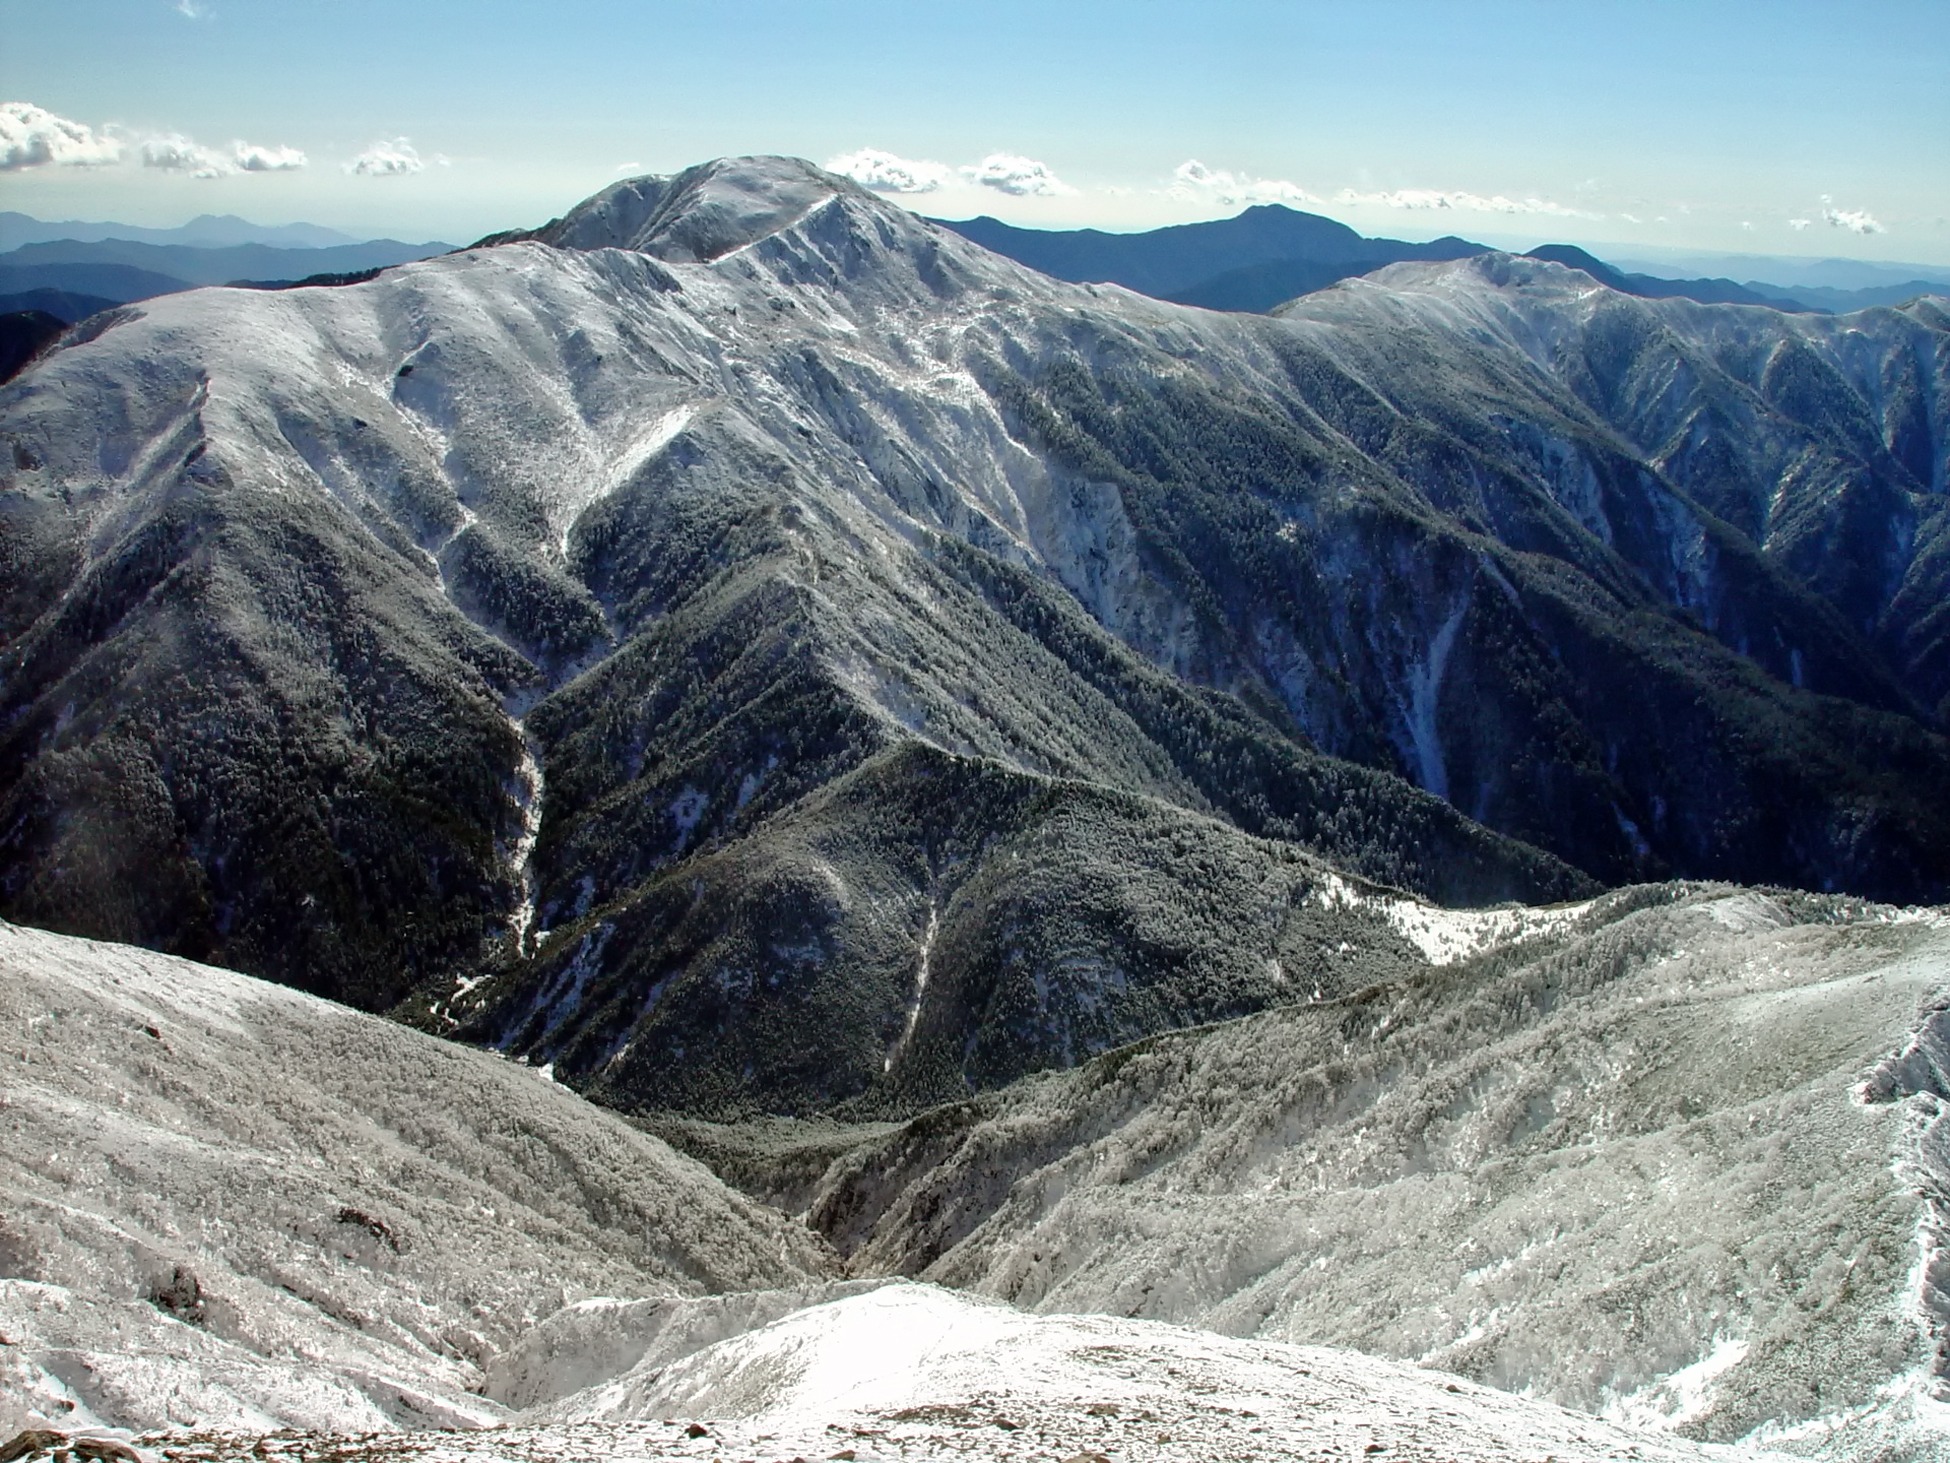
landscape, nature, wilderness, walking, mountain, snow, winter, sky, adventure, valley, mountain range, scenic, glacier, gorge, japan, ridge, summit, outside, clouds, geology, mountains, alps, backpacking, ravine, plateau, fell, cirque, moraine, landform, mountain pass, geographical feature, mountainous landforms, glacial landform, geological phenomenon